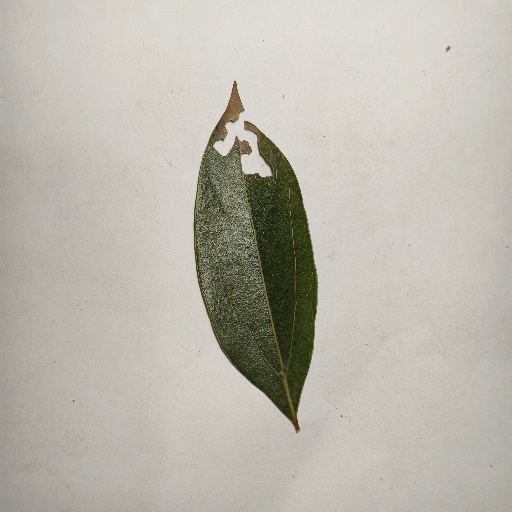
Species: Camphor
Leaf condition: Shot Hole